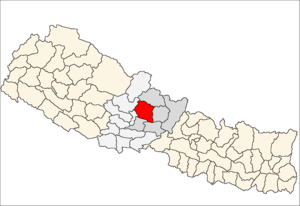
Kaski District
Kaski District i Gandaki Zone (grå) i Western Development Region (grå + lysegrå)
Kaski District er et af Nepals 75 administrative og politiske regioner, betegnet distrikter. Kaski er et distrikt i bakkeområdet Middle Hills, som ligger i Gandaki Zone i Western Development Region.